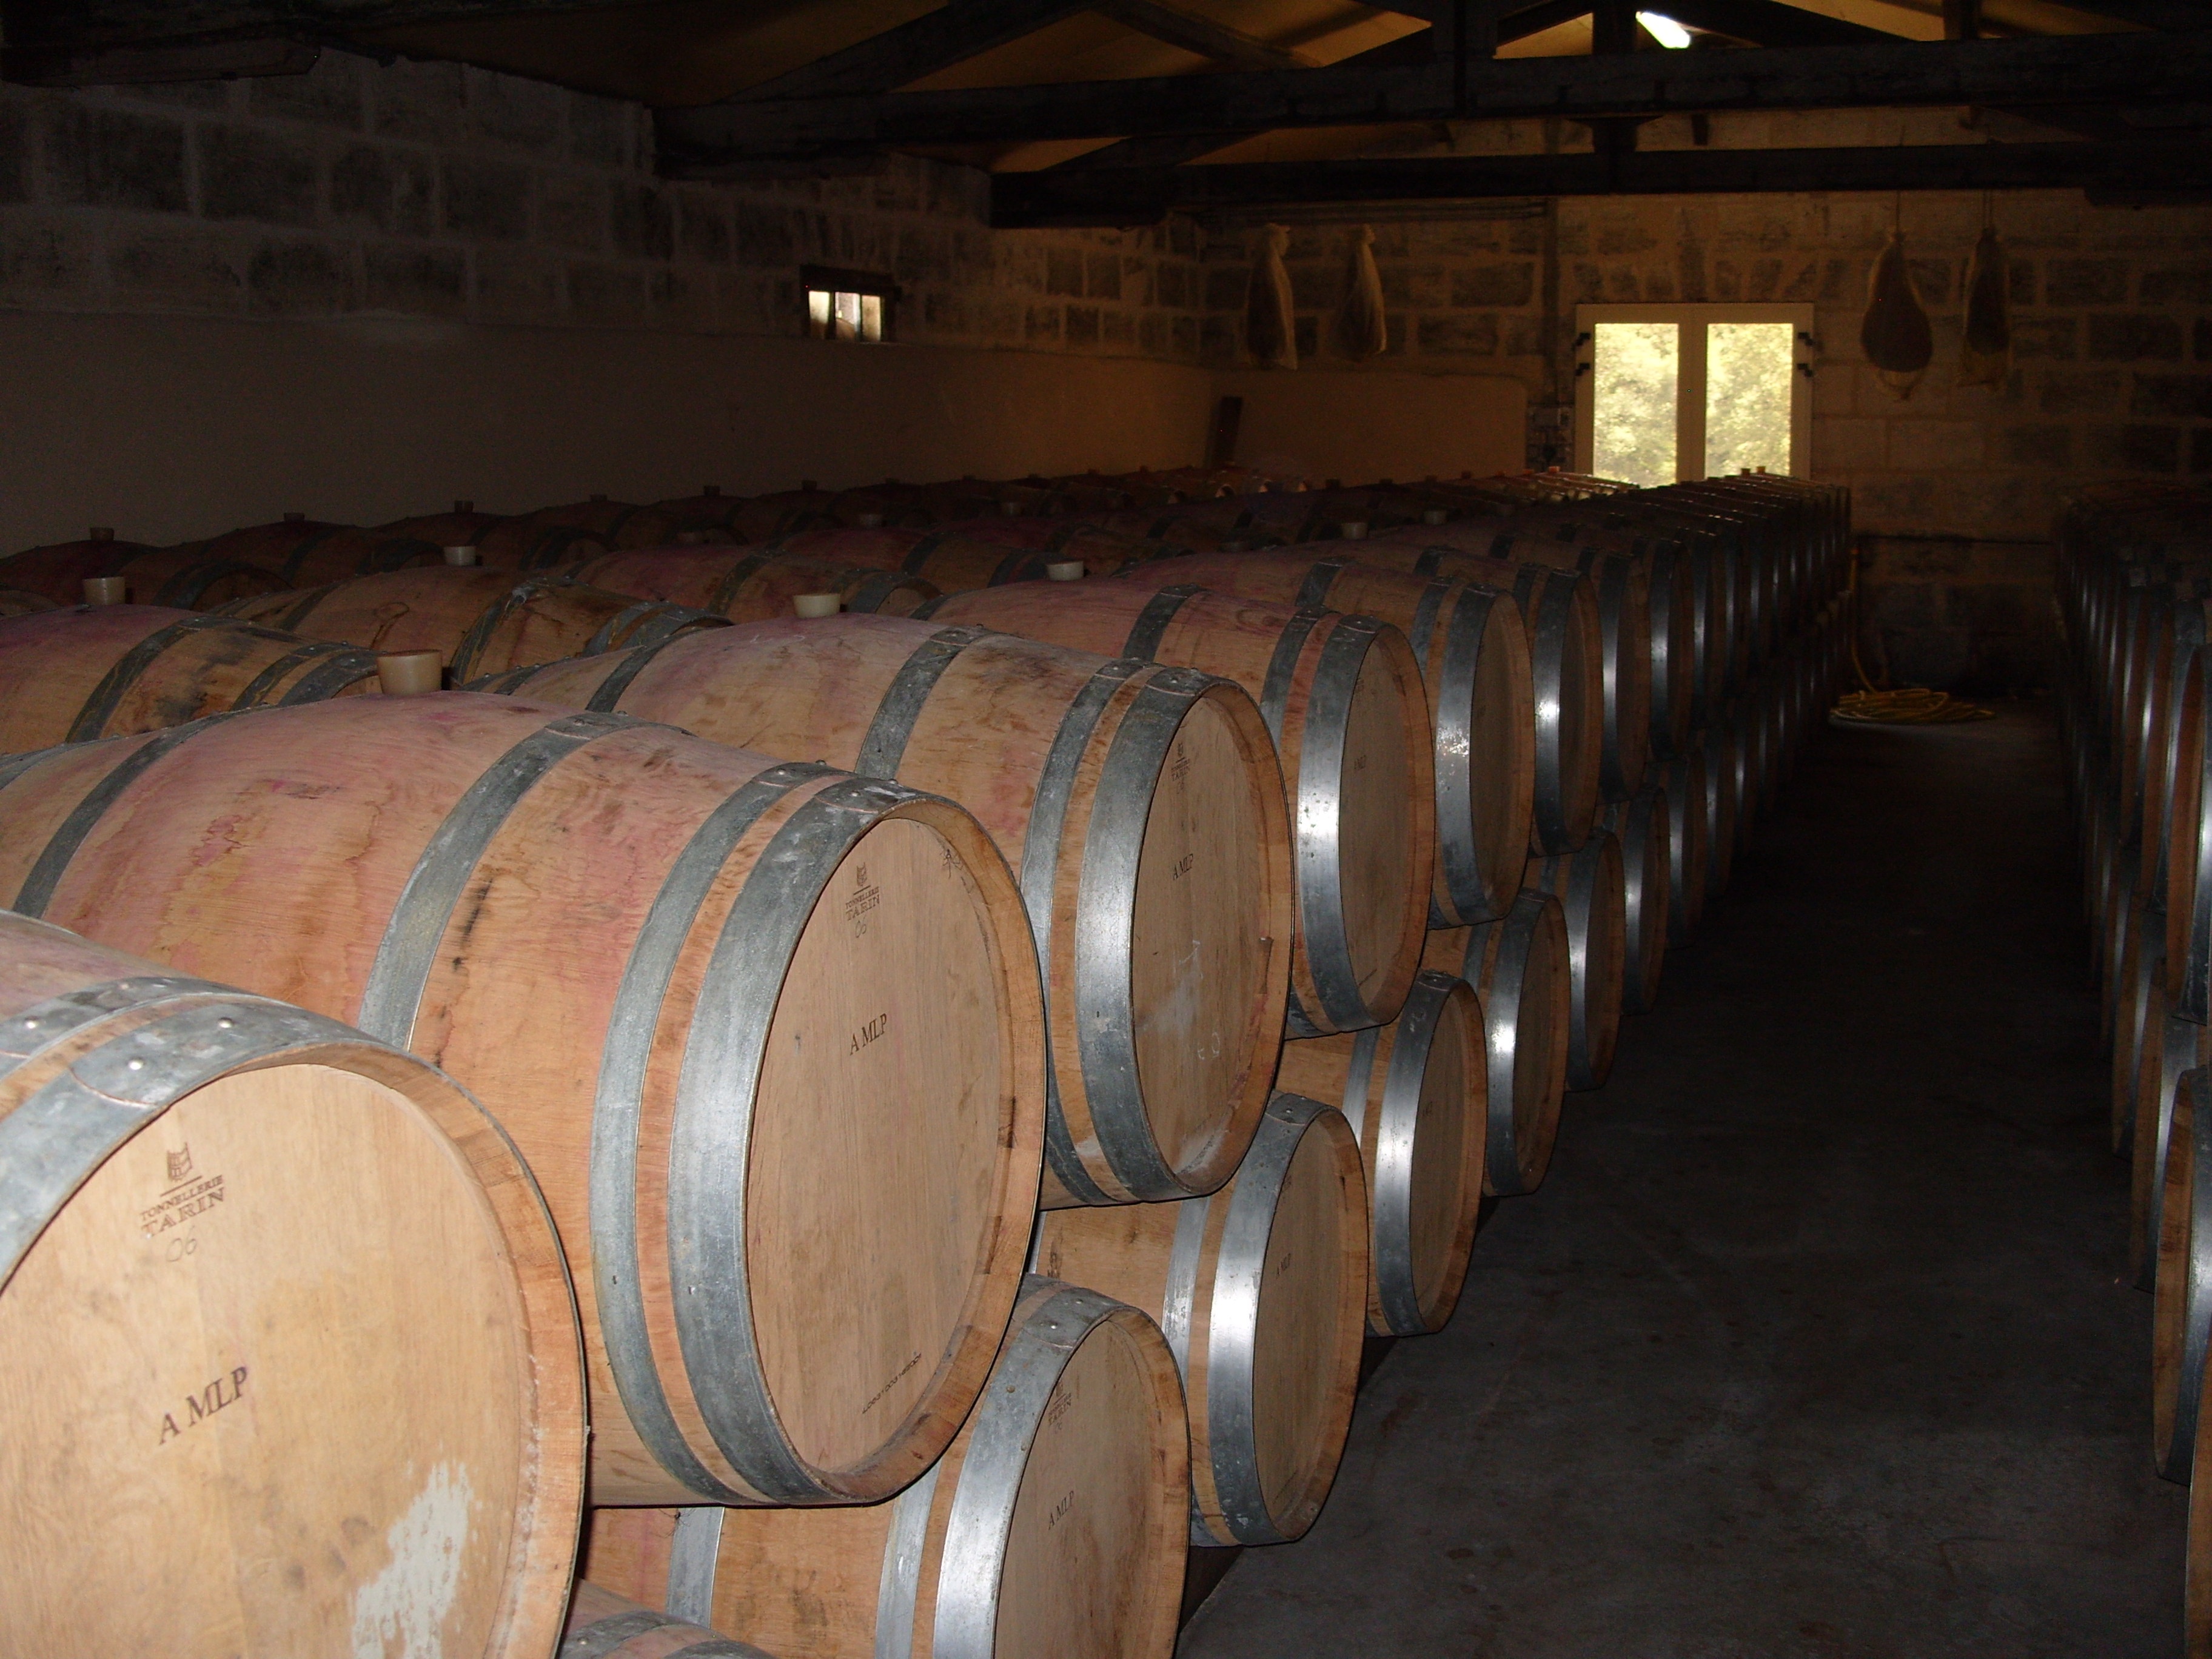
wood, wine, beam, barrel, barrels, cellar, wine cellar, cask, man made object